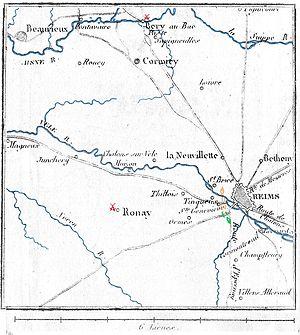
Tome 13_carte n°101_la_bataille_de_Reims .
La bataille de Reims eut lieu le 13 mars 1814, entre les troupes françaises et les troupes russes et prussiennes, durant la campagne de France de 1814. Les Français conduits par Napoléon furent victorieux.